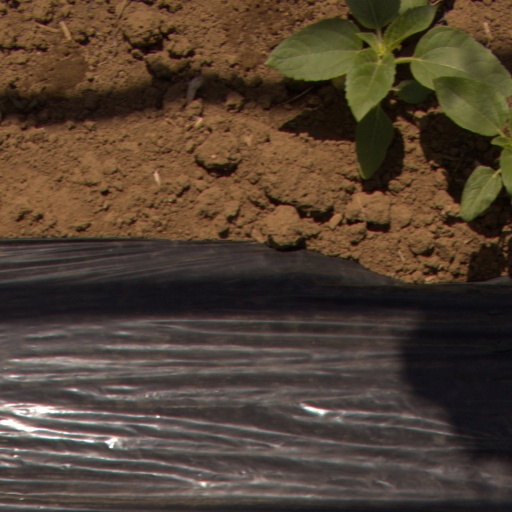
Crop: Jerusalem artichoke